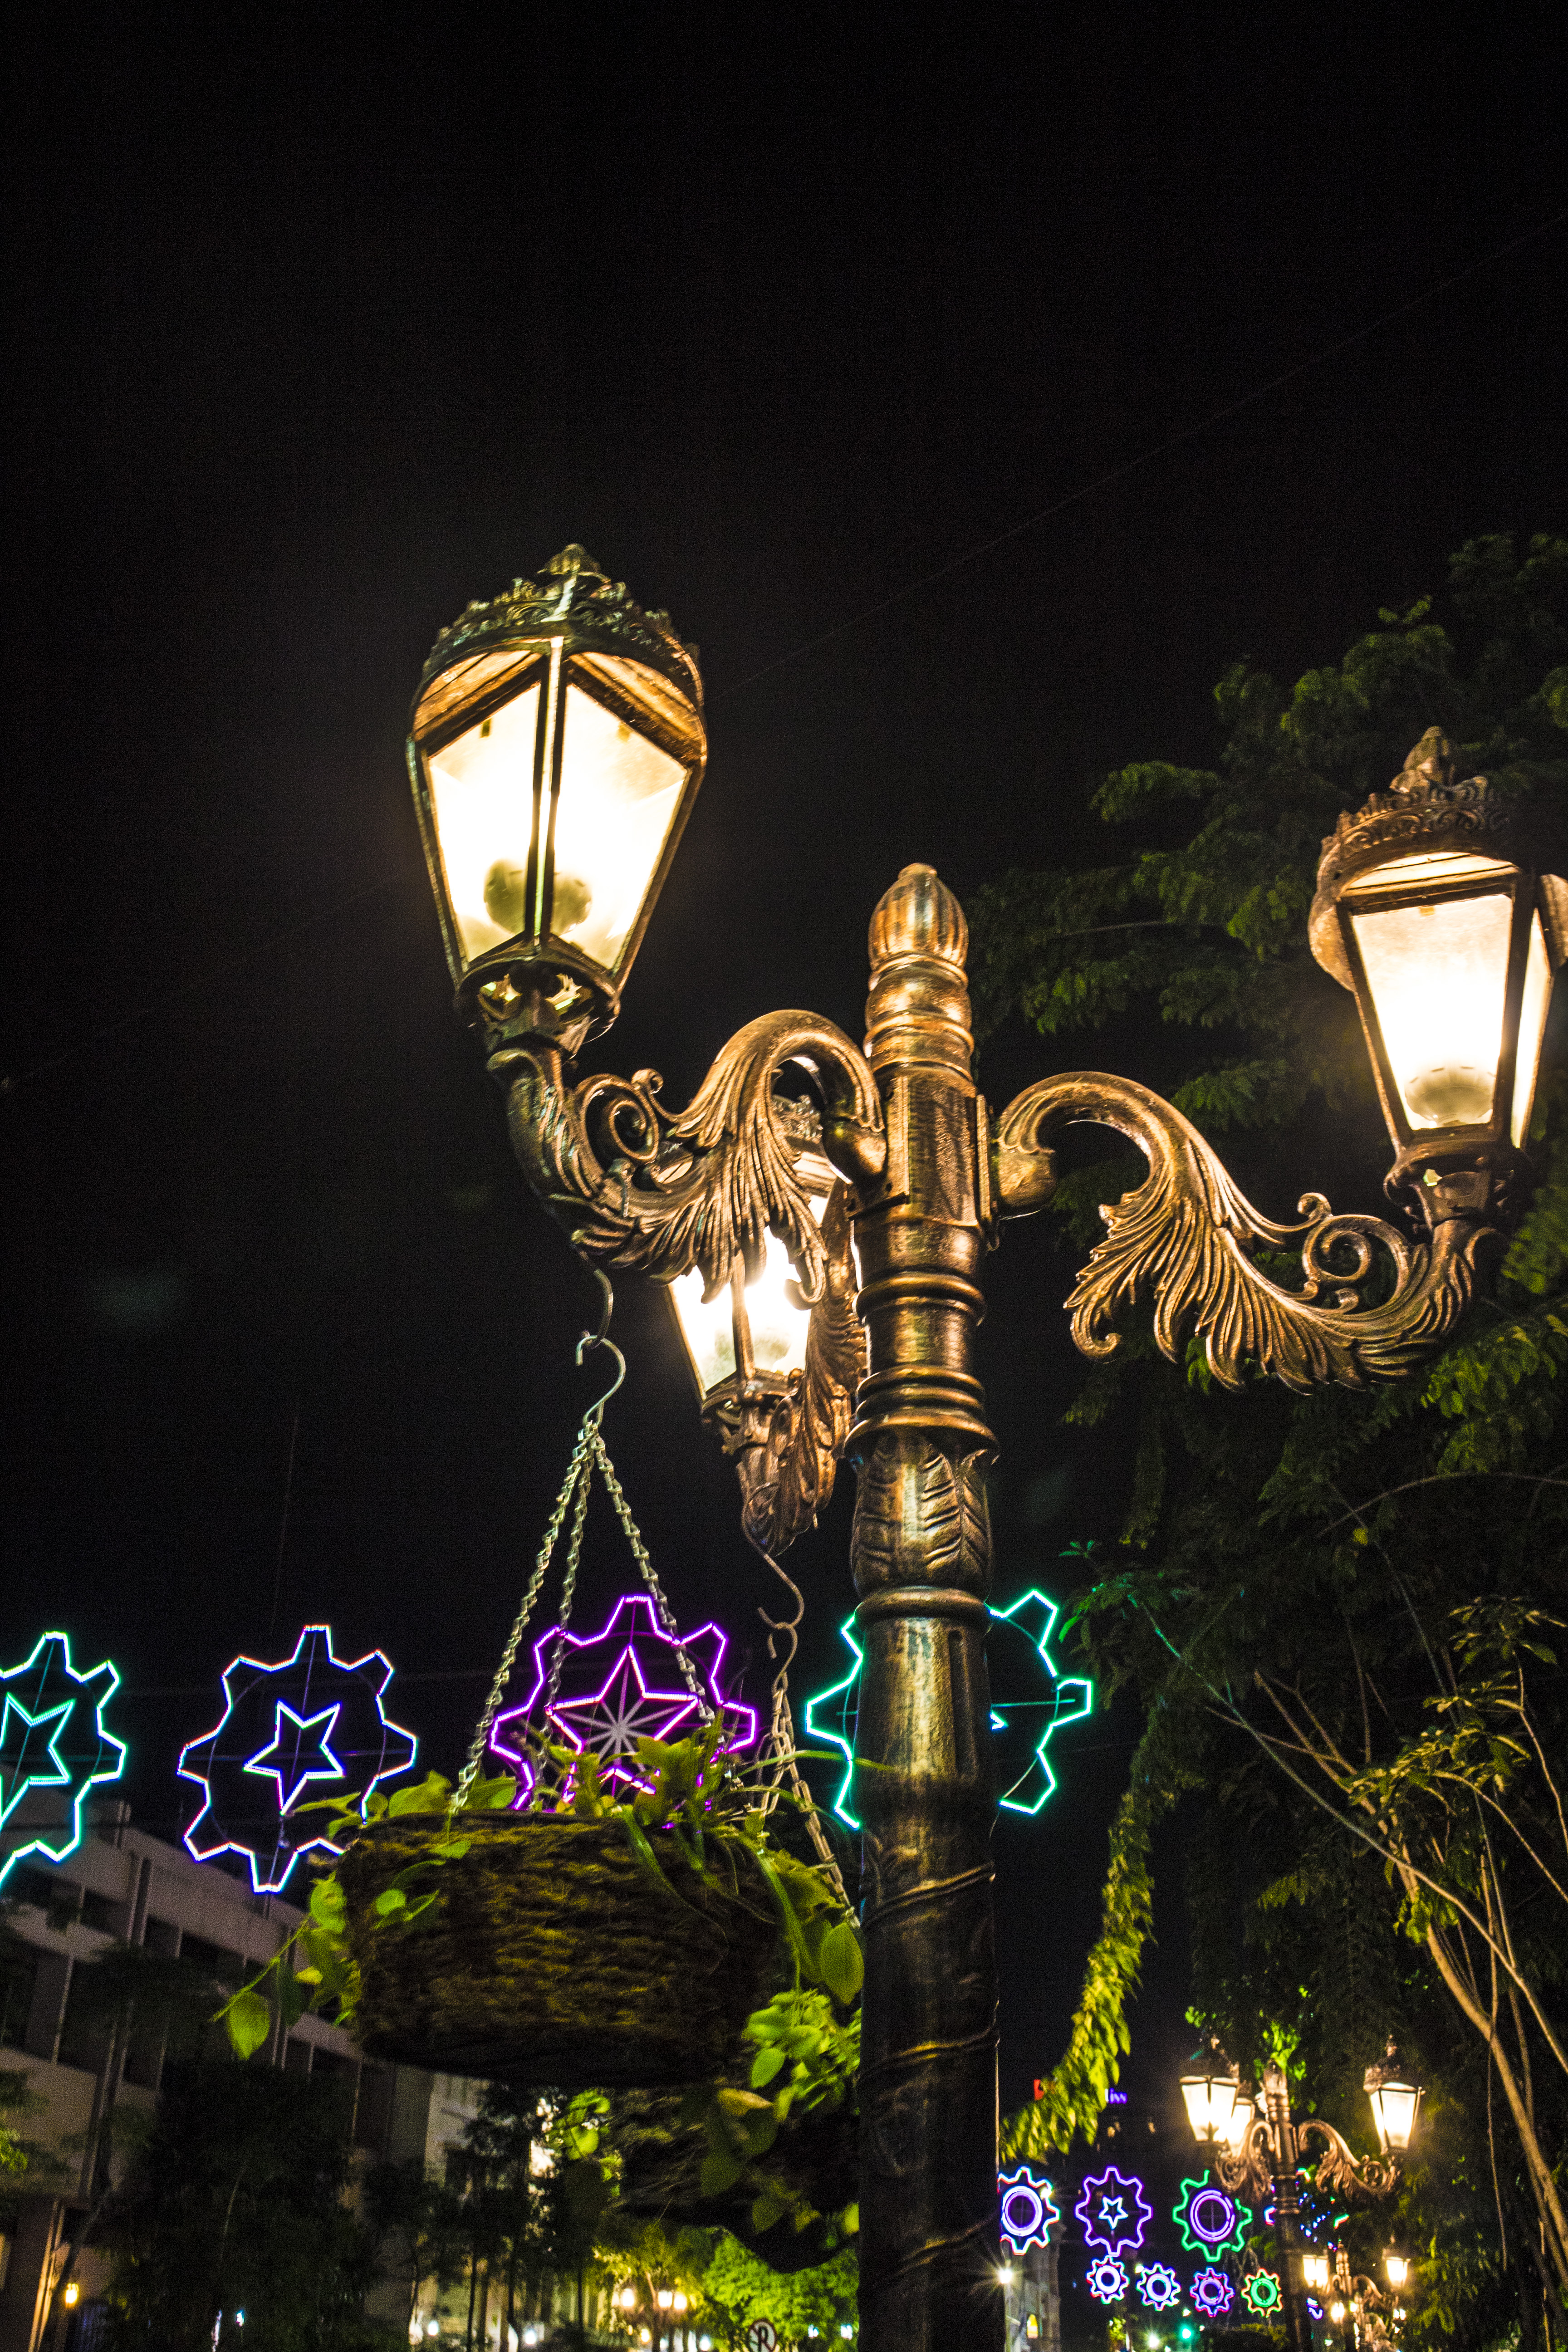
city, light fixture, lighting, light, night, street light, tourist attraction, amusement ride